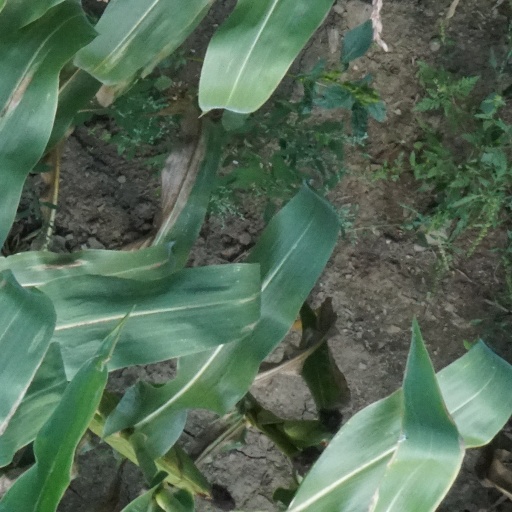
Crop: maize; corn